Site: brandenburg
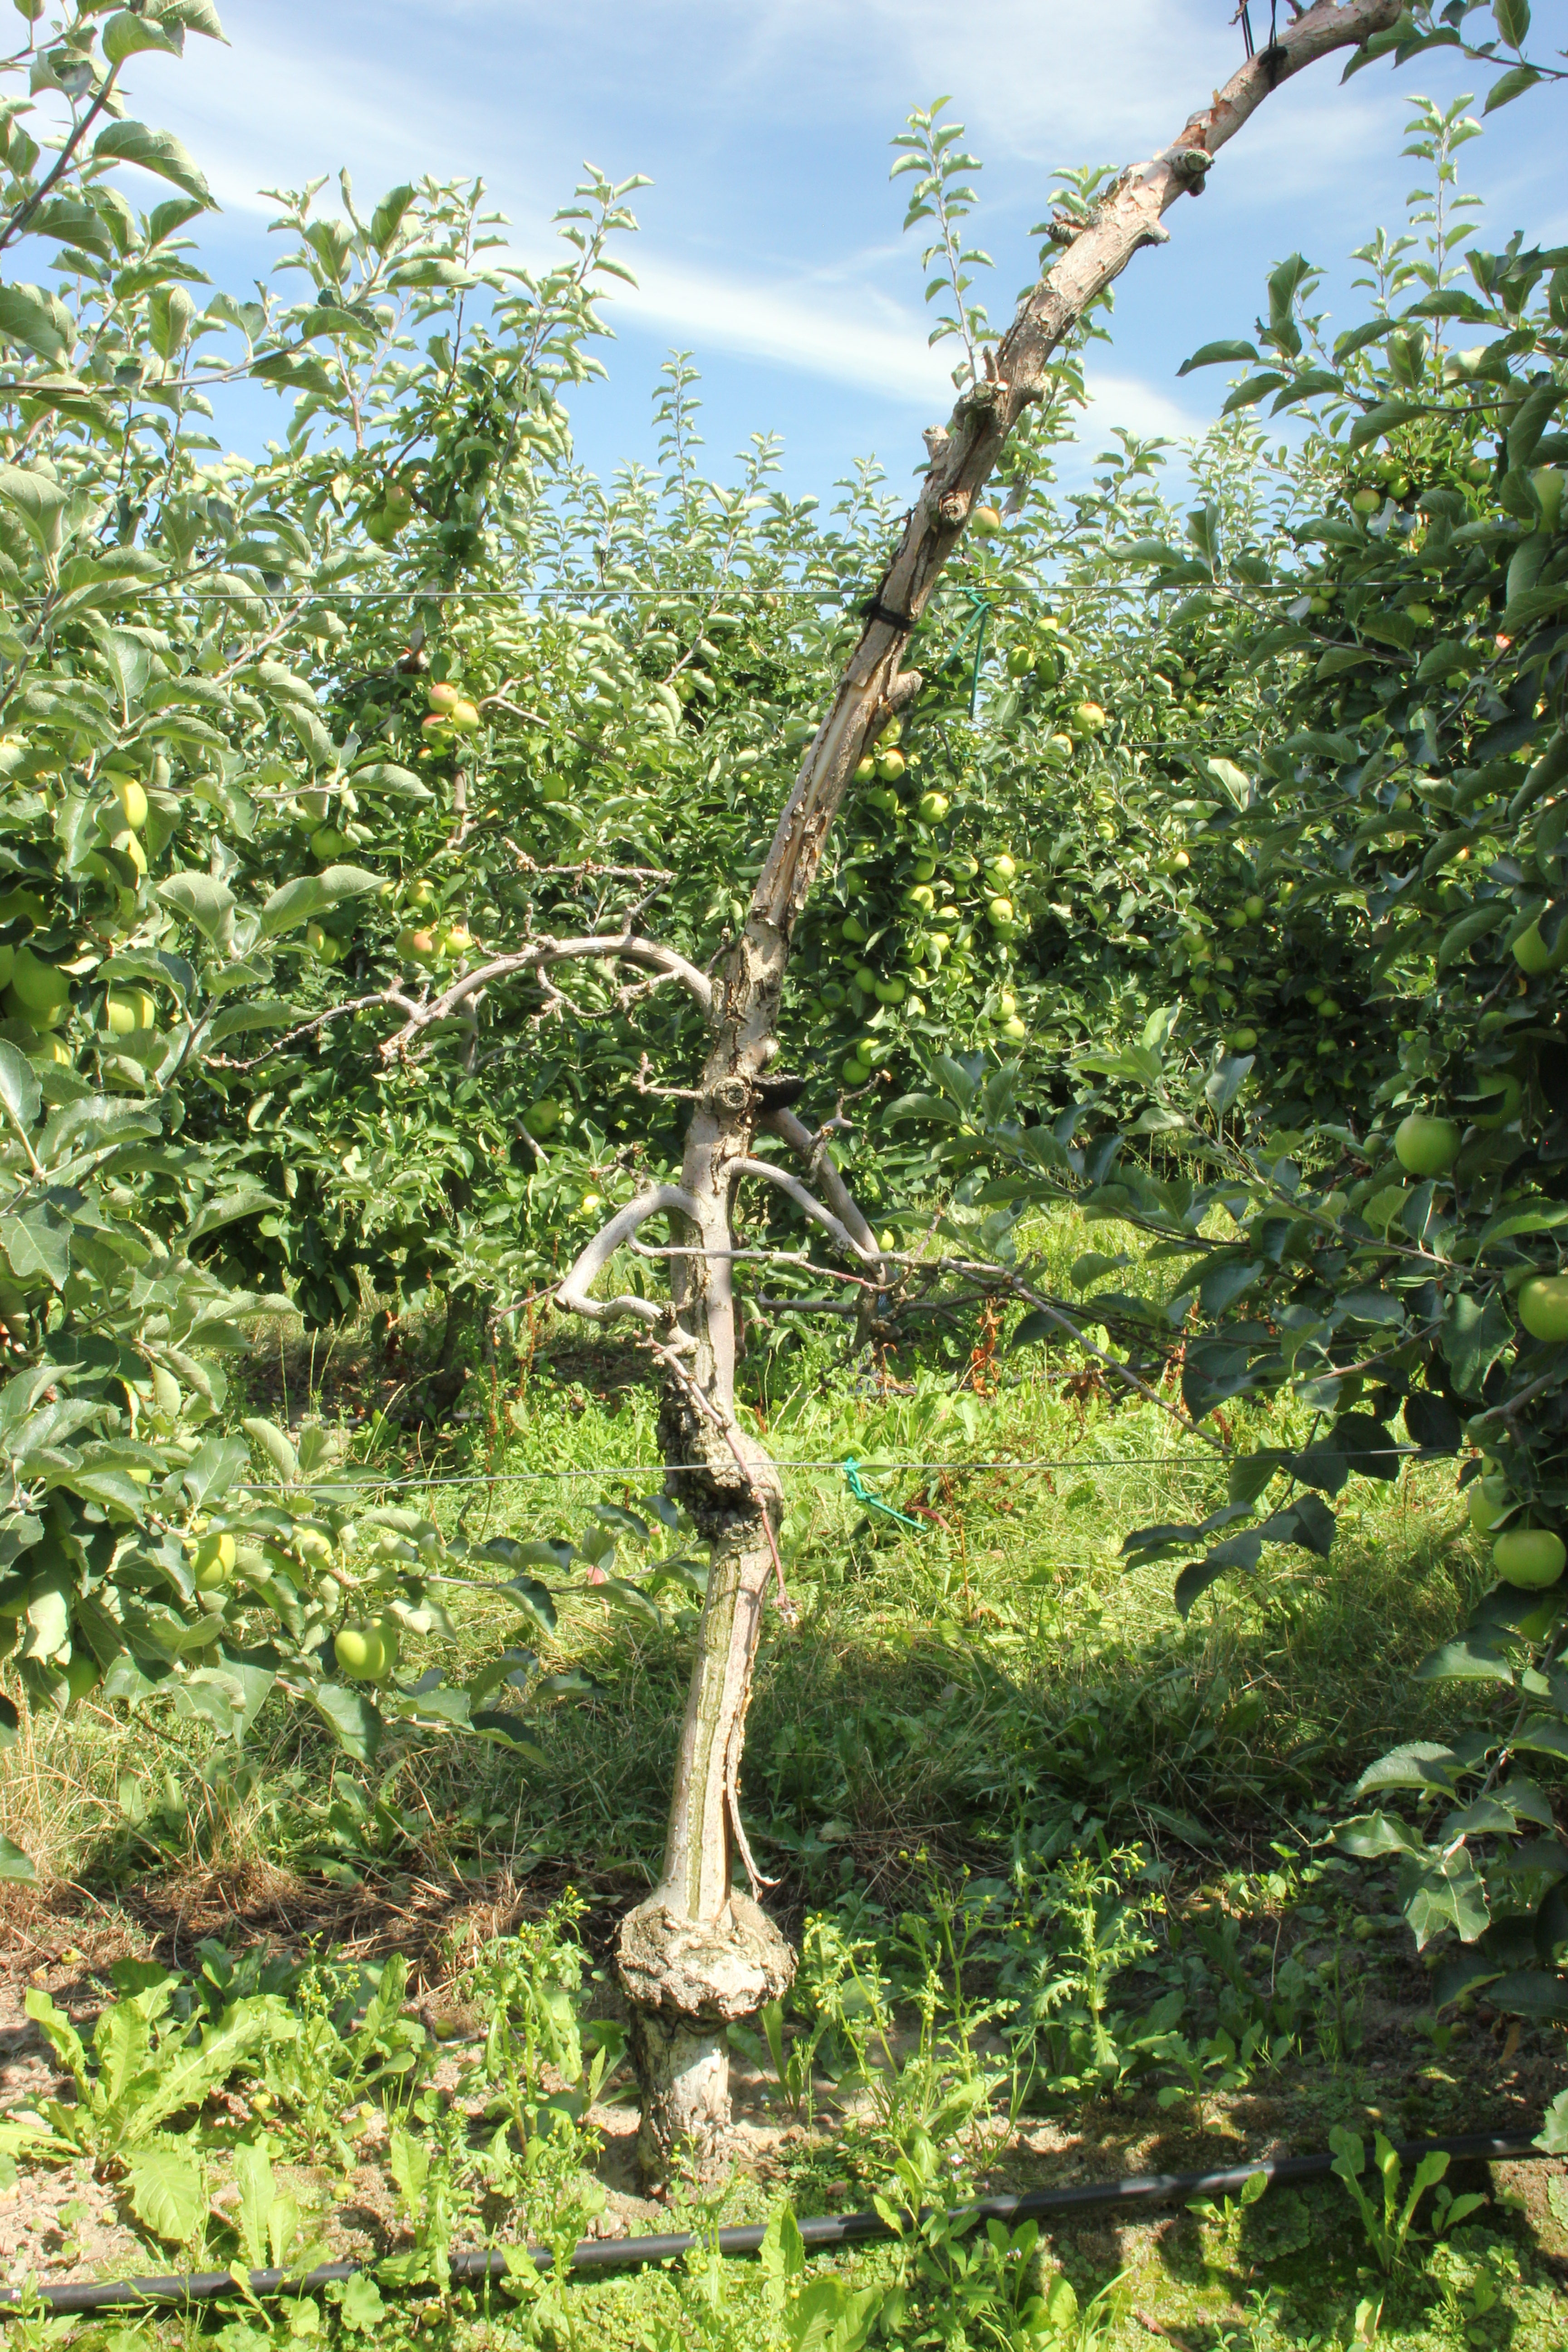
Growth stage (BBCH 77): Development of fruit